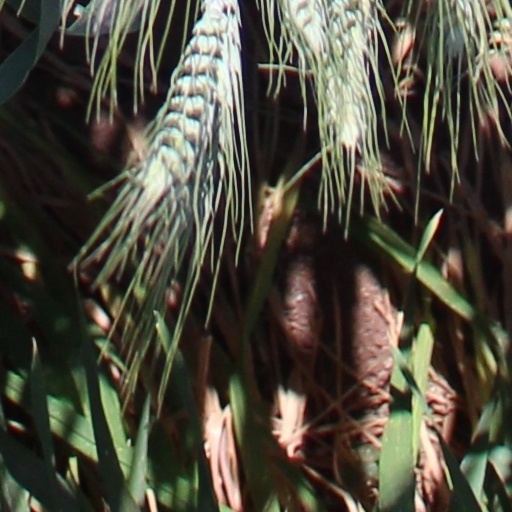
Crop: wheat